Royal B. Farnum

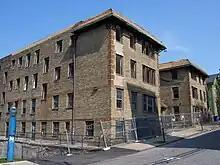
Farnum Residence Hall on Congdon Street, Providence, Rhode Island

In 1929, he took a job as Educational Director for the Rhode Island School of Design and was subsequently promoted to Executive Vice President in 1937.